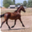
Label: horse